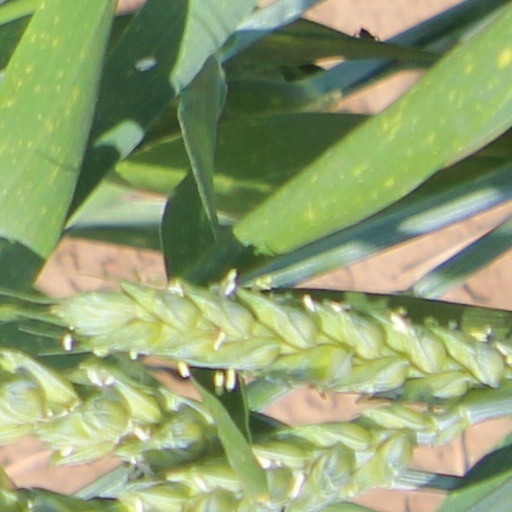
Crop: wheat